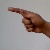
The image shows a hand gesture representing the letter 'G' in Indian Sign Language.